Sabrina Malheiros

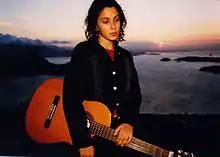
The flash of the camera lights up a woman holding an acoustic guitar with the sun setting on a body of water behind her.

Sabrina Malheiros (born 1979) is a Brazilian música popular brasileira (MPB) singer/songwriter. Her music has been described as "nu bossa", combining house beats with jazz and samba influences and "cool, detached-sounding vocals", and critics have compared her to Brazilian contemporaries Bebel Gilberto and Céu.